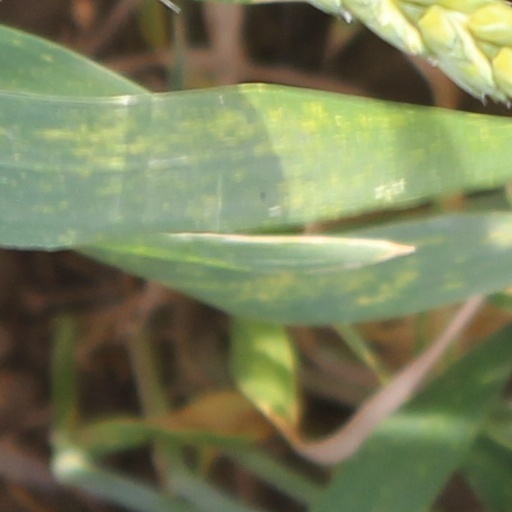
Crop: wheat